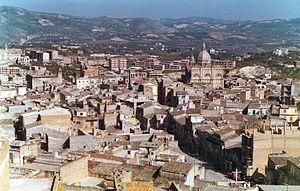
Favara est une ville de la province d'Agrigente en Sicile (Italie).